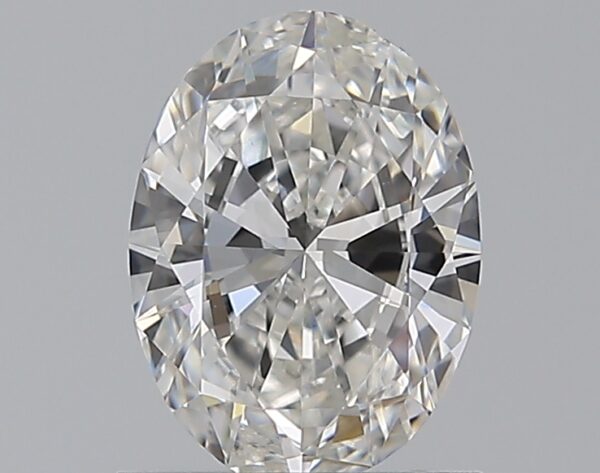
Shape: oval
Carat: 0.9
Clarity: VS1
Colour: F
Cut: EX
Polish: EX
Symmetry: VG
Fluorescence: N
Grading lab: GIA
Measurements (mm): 7.64 x 5.62 x 3.23